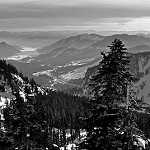
Label: B & W